USNS Apache

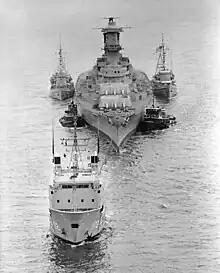
"Apache" tows ex-"Iowa" on her way to reactivation in 1982

On 22 May 1984, MSC held its first observance of National Maritime Day aboard "Apache" to commemorate the merchant seamen who were killed during America's wars. MSC commander Vice Admiral William H. Rowden, MSC vice-commander Rear Admiral Warren C. Hamm, Jr. and the retired commander of the Military Sea Transportation Service, Vice Admiral William M. Callaghan were aboard for the ceremony.